Eysyslopterus

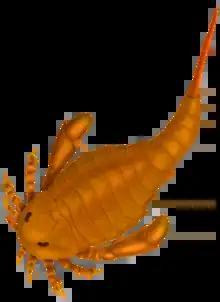
Restoration of the related "Adelophthalmus", type genus of Adelophthalmidae

The cladogram below presents the inferred phylogenetic positions of most of the genera included in the three most derived superfamilies of the Diploperculata infraorder of eurypterids (Adelophthalmoidea, Pterygotioidea and the waeringopteroids), as inferred by Tetlie and Poschmann in 2008, based on the results of a 2008 analysis specifically pertaining to the Adelophthalmoidea and a preceding 2004 analysis.